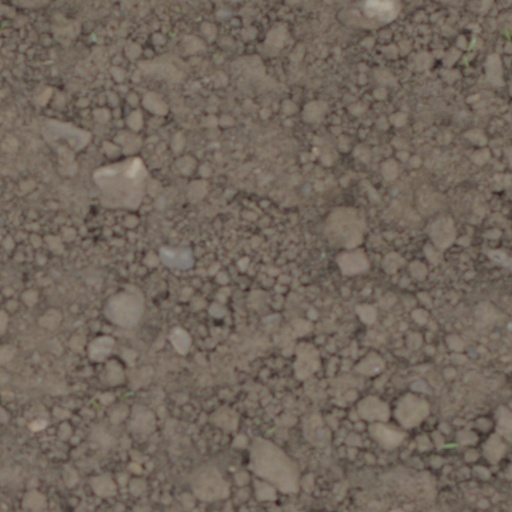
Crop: wheat